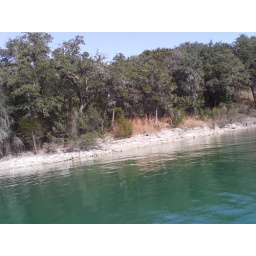
crane in tree at lake